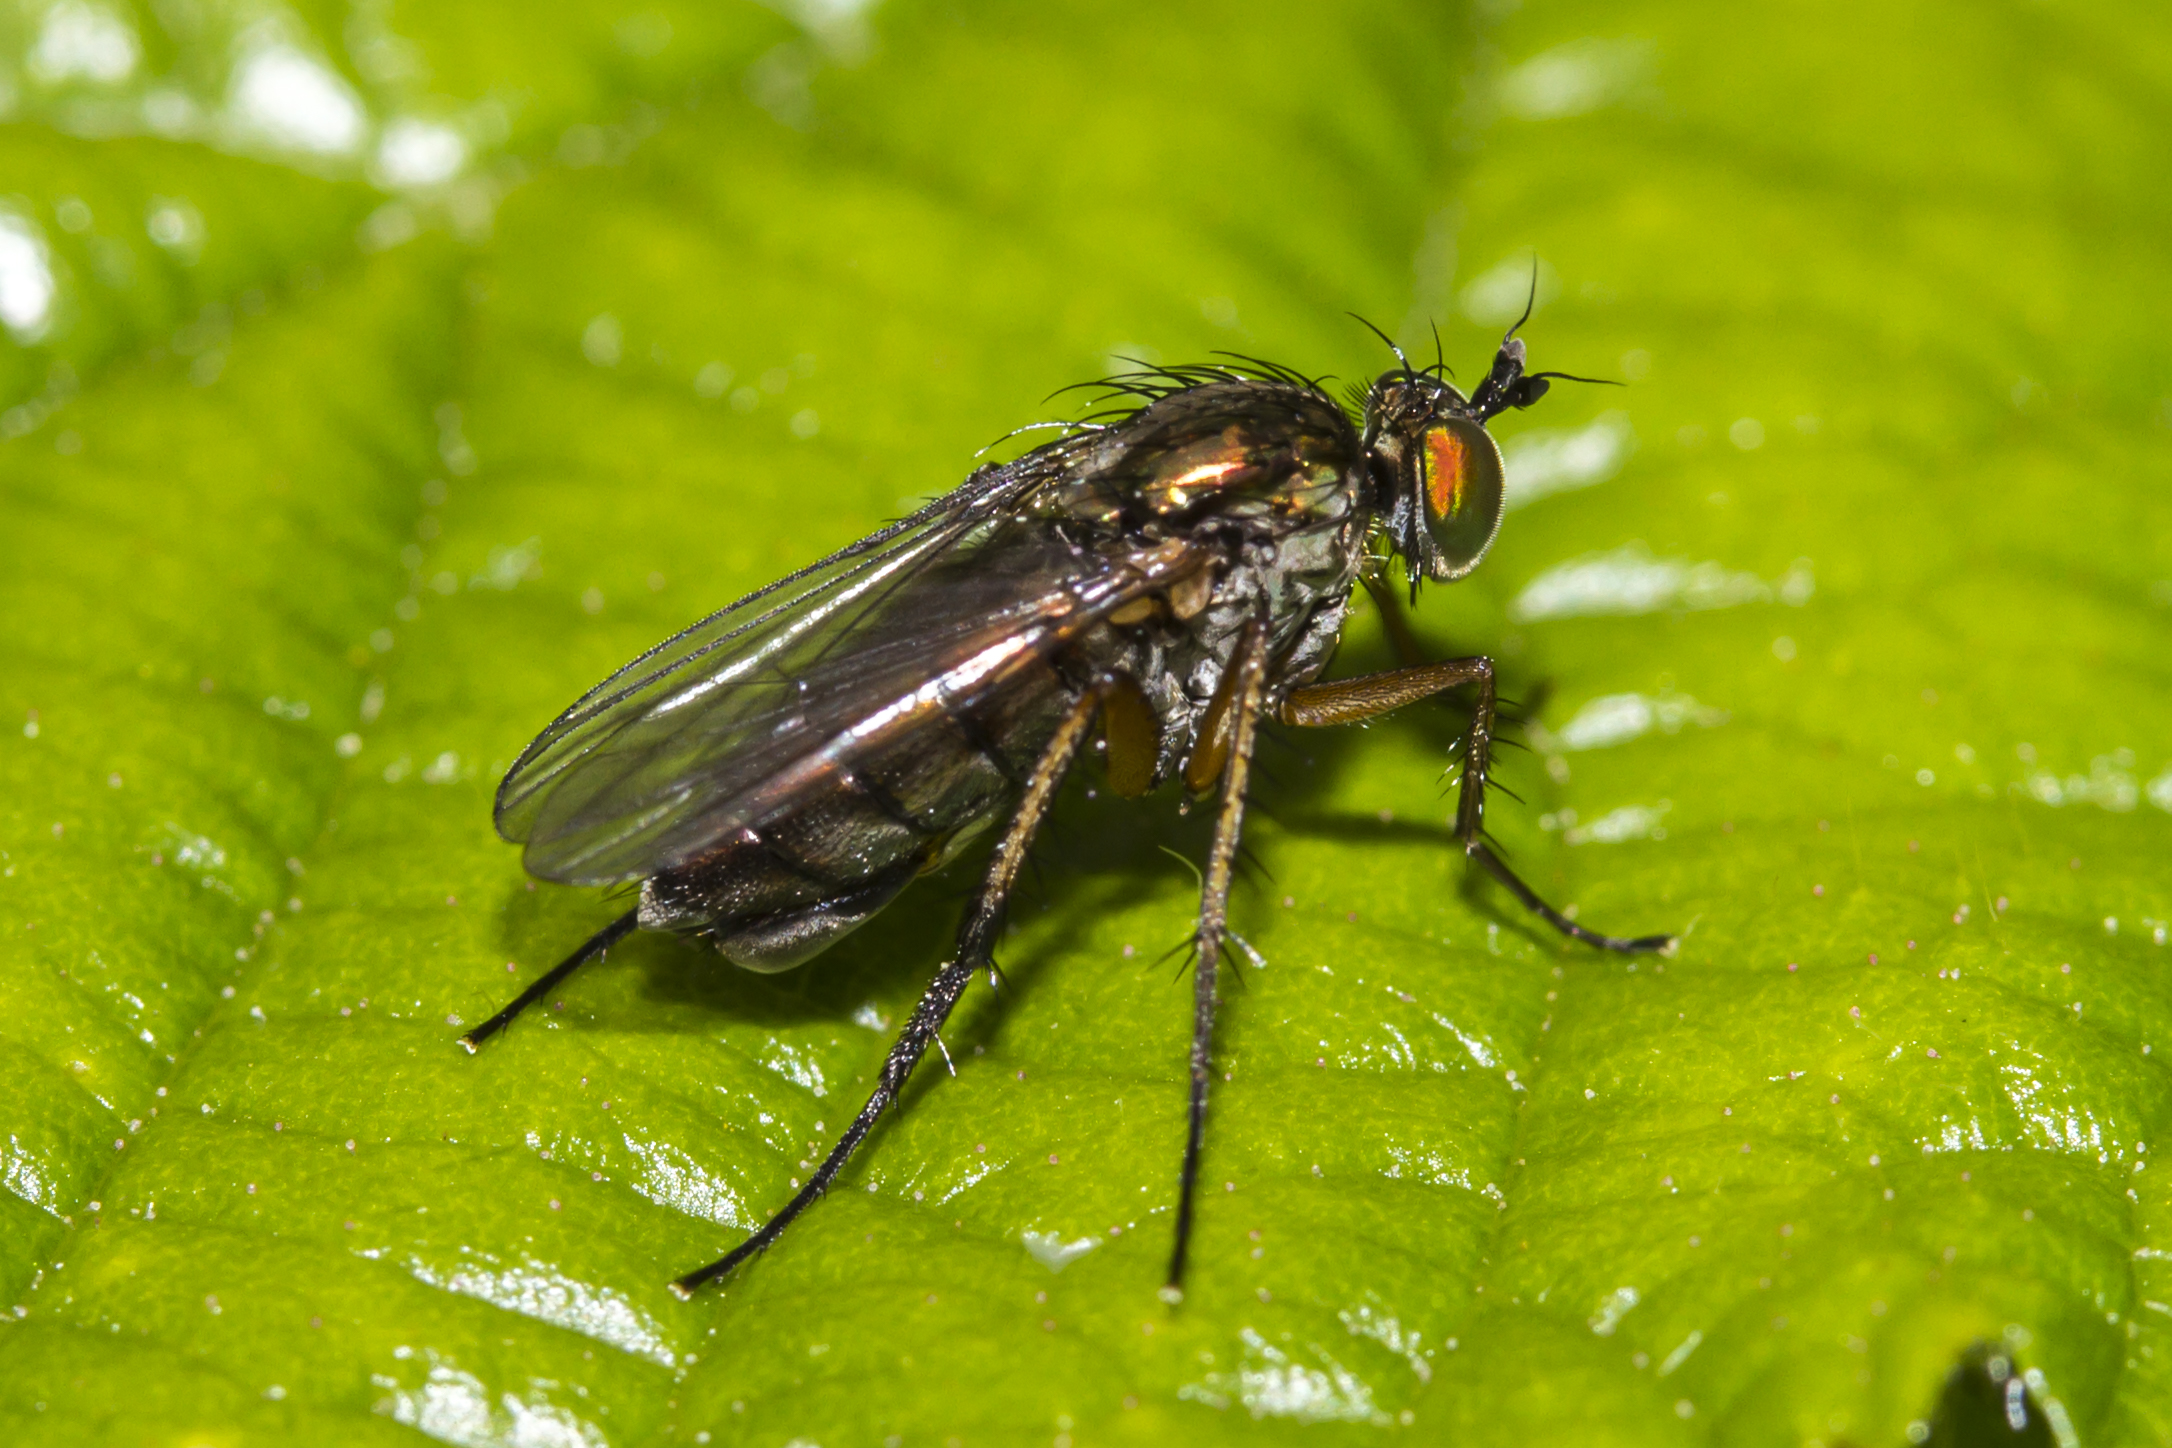
nature, photography, leaf, flower, fly, green, insect, macro, fauna, invertebrate, close up, uk, pest, beetle, peterborough, macro photography, arthropod, poecilobothrus, nobilitatus, leaf beetle